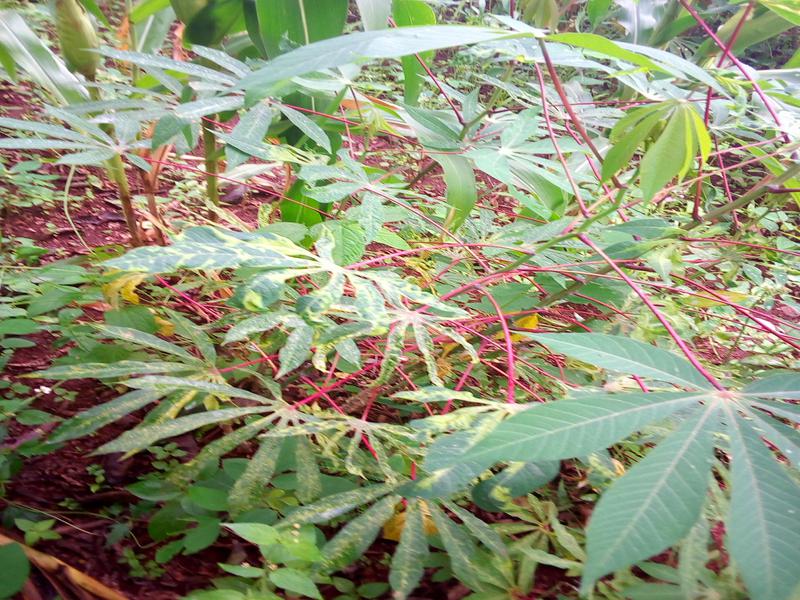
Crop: cassava
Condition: mosaic_disease